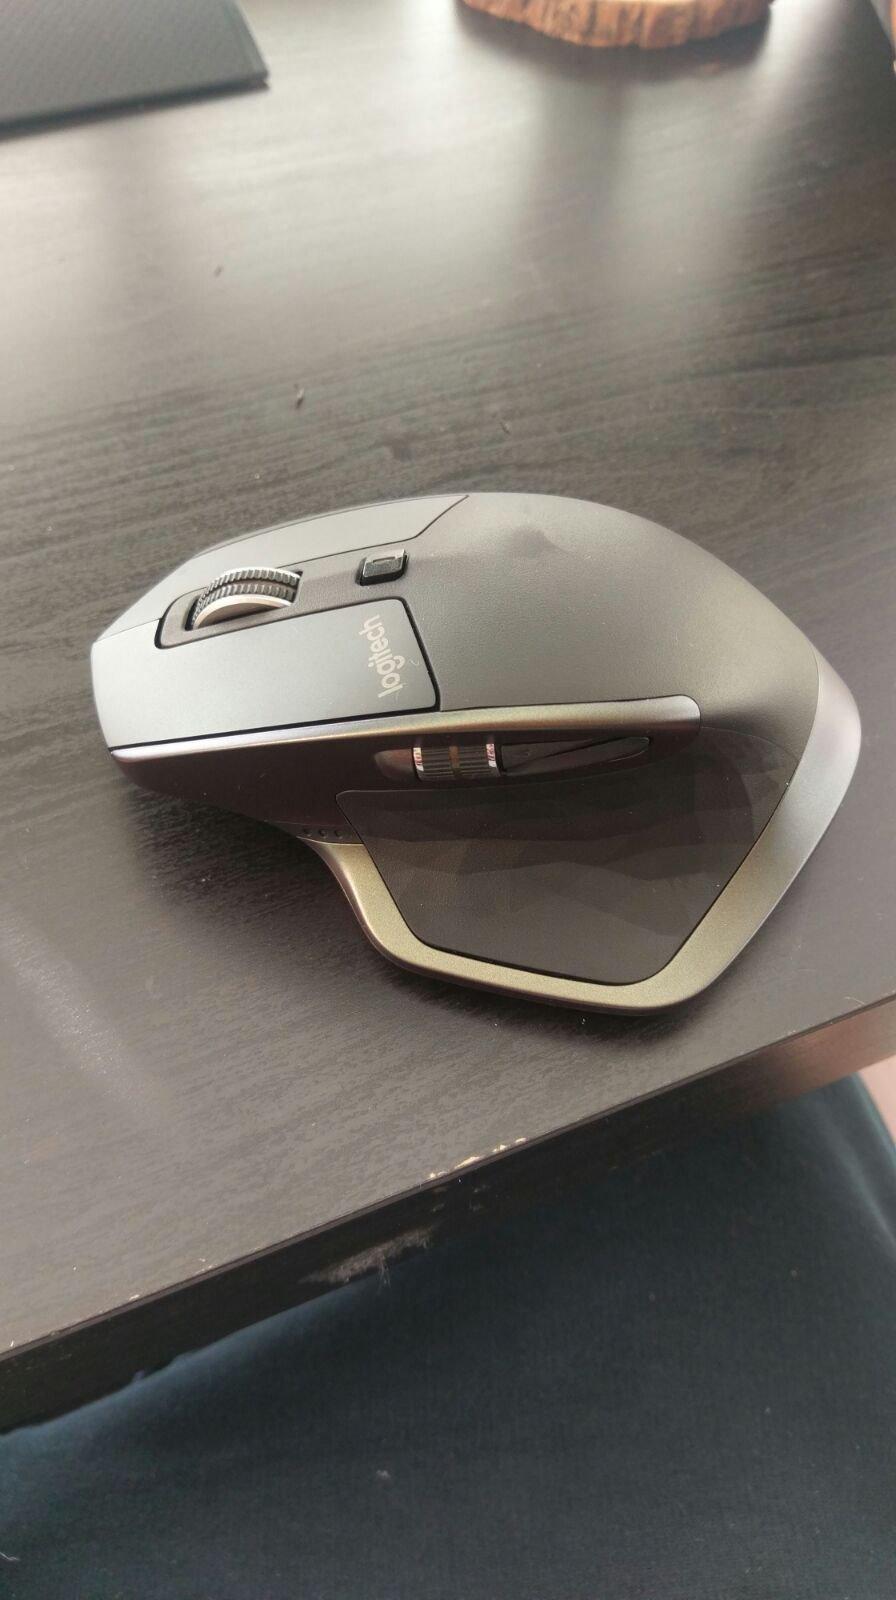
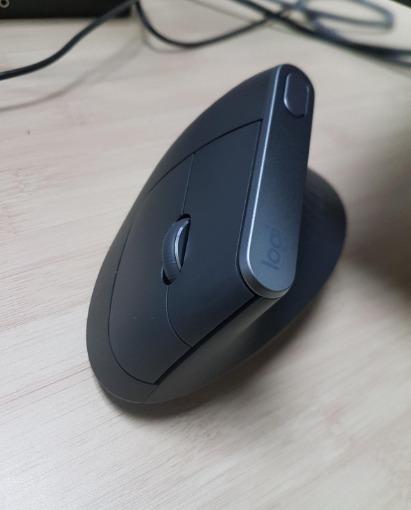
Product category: mouse
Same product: no